Khandoli Dam

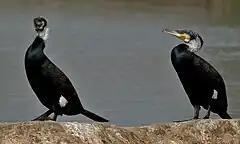
Great cormorant

Every year thousands of migratory birds arrive at Khandoli lake by travelling thousands of kilometres from northern Asia, Himalayan belt, Africa and Australia.